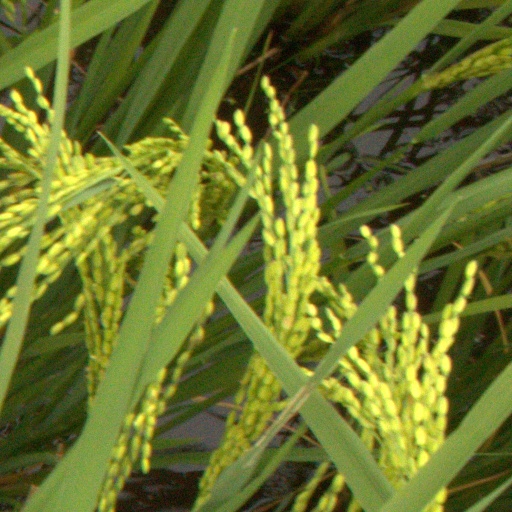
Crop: rice